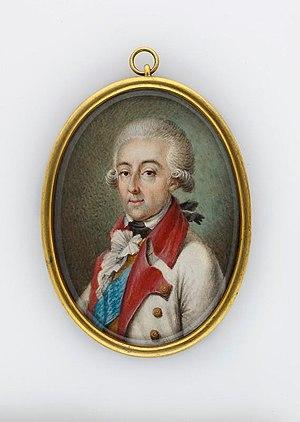
Louis-Aimé d'Auvigny est un danseur, maître de ballet, chorégraphe et professeur de danse français, né à Paris vers 1738 et mort à Tulczyn après 1795.